Cherkasy

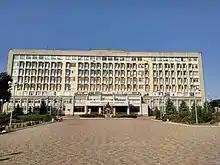
Cherkasy National University

The Second World War damaged the city greatly. On 22 June 1941, German bombers attacked Cherkasy. For two months soldiers defended the city, but on 22 August, the invaders took the city. On 14 December 1943, Cherkasy was liberated from the German invaders. After the end of the war, the city began to recover after being almost obliterated. According to 5-year plans, the city began to re-develop its economy, infrastructure and socio-cultural sphere.